Pichangatti

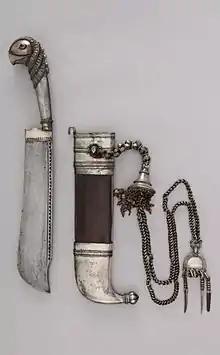
19th century pichangatti with its sheath.

Pichangatti is a broad-bladed knife of the Kodavas of Karnataka, India. The characteristic of the pichangatti is its silver hilt with bulbous-shaped pommel in the shape of a parrot's head. The pichangatti features in the traditional male dress of the Kodavas.This is a weapon used only by kodavas